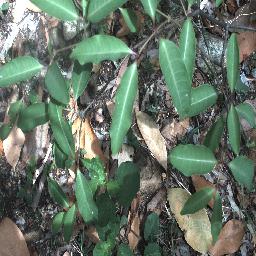
Label: rubber_vine